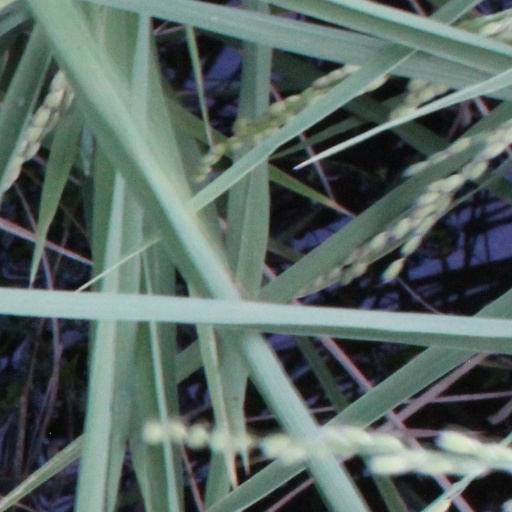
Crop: rice